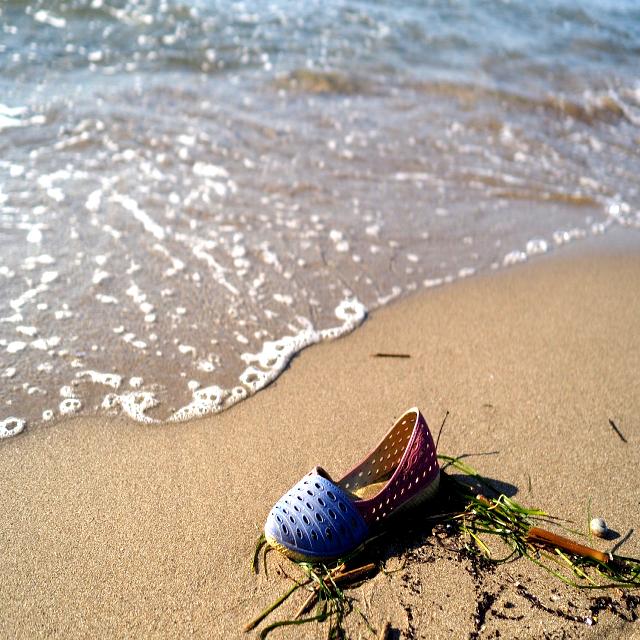
Label: Trash